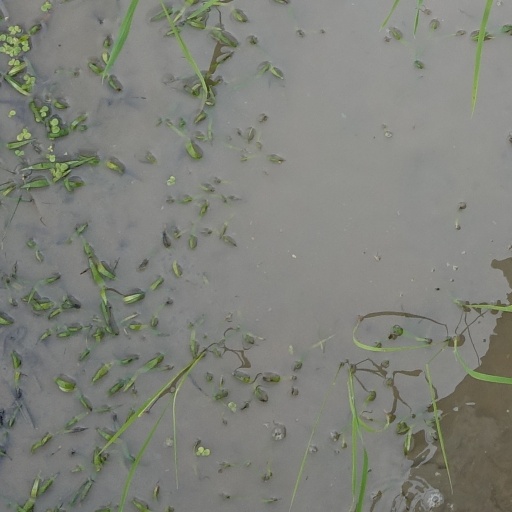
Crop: rice